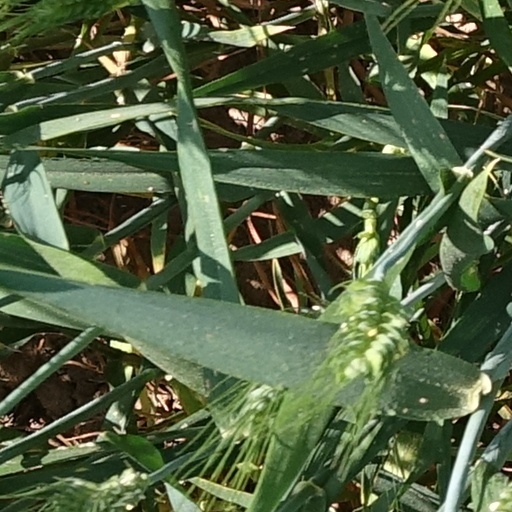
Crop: wheat